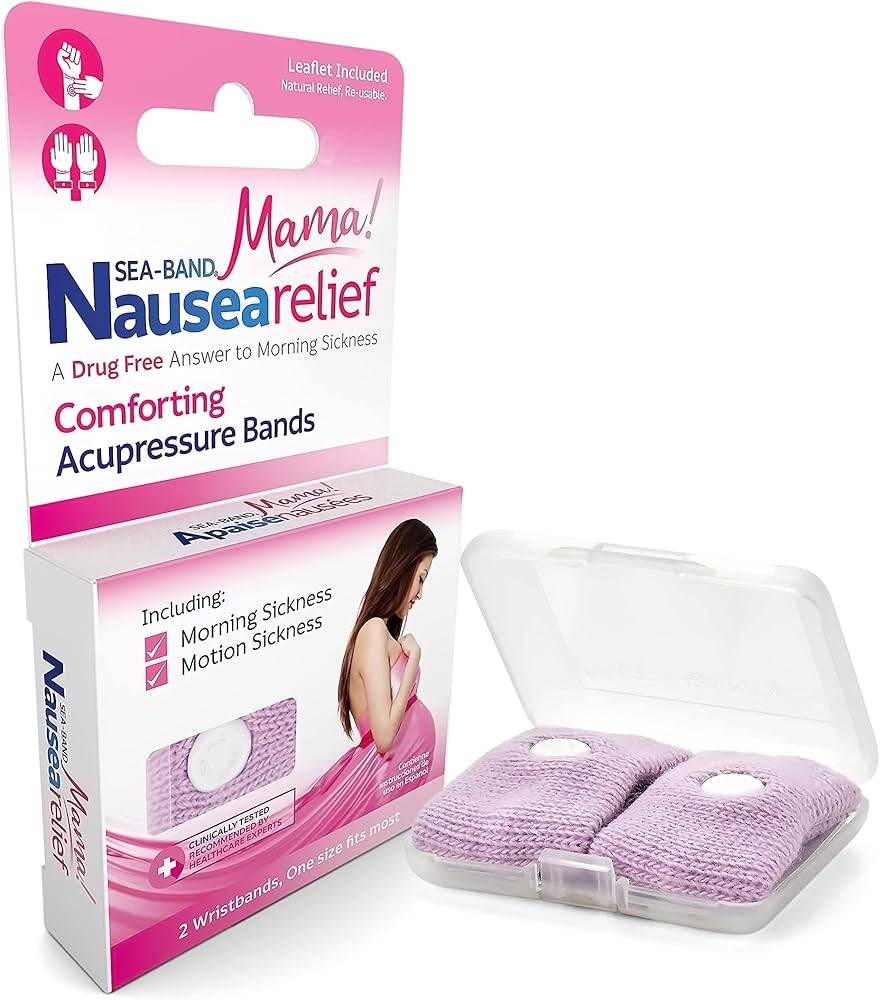
Sea-Band Anti-Nausea Acupressure Wristband
Sea-Band is a family friendly, drug-free solution effective for most types of nausea. Completely natural, Sea-Band uses acupressure wristbands to gently restore balance to your body. No drugs. No side effects. Clinically tested. Suitable for most types of sickness and nausea. Sea-Bands is a knitted elasticated wristband that works because of a plastic knob sewn into the side of the inside of the wrist-band which exerts pressure and stimulates the P6, or Nei-Kuan, acupressure point. It was been proven that pressure on this point relieves nausea and vomiting. Sea-Bands work immediately and can be worn whenever you feel nauseous. This product can be used continuously and has repeated multiple uses. Sea-Bands are suitable for use by adults and children from the age of 3 and up and is sold in different colors. Features & details Sea-Band: Sea-Band, motion sickness wristbands, help relieve nausea from morning sickness, chemotherapy, surgery, car sickness, etc; Sea-Band anti-nausea wristbands are safe, reusable and washable Wristband for nausea relief: Sea-Bands work by applying pressure to the P6 (Nei Kuan) acupressure point on each wrist; Applying pressure to this point has been proven to relieve nausea and vomiting. Wave goodbye to travel sickness: Do you or your child suffer from motion sickness, sea sickness, or car sickness when you travel; Sea band anti-nausea products can help you feel better, naturally The natural choice for nausea relief: Inspired by traditional remedies, like herbs, aromatherapy, and acupressure, sea band nausea relief items help you feel better naturally, with no drug interactions Why Sea Band. Sea Band wristbands, ginger drops, and gum for motion sickness, morning sickness, or other causes of nausea, give drug free nausea relief without side effects like drowsiness or fogginess HSA/FSA Approved; Color May Vary FDA Cleared Medical Device
Brand: Nel's Babies & Kiddies
Category: Health & Beauty > Health Care > Fitness & Nutrition > Weight Loss